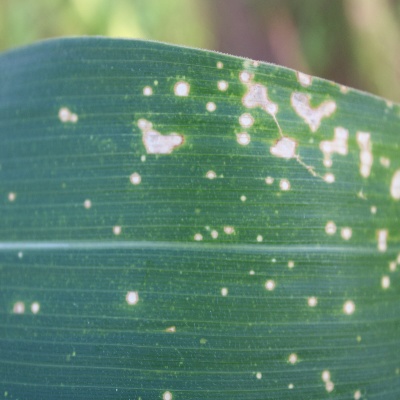
Crop: Maize
Condition: leaf spot